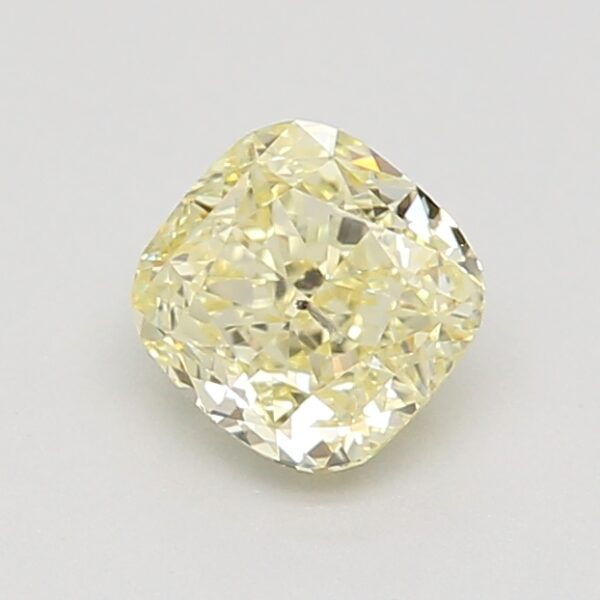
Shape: cushion
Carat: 0.52
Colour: FANCY
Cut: EX
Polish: EX
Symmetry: VG
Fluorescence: N
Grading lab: GIA
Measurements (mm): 4.42 x 4.32 x 3.03